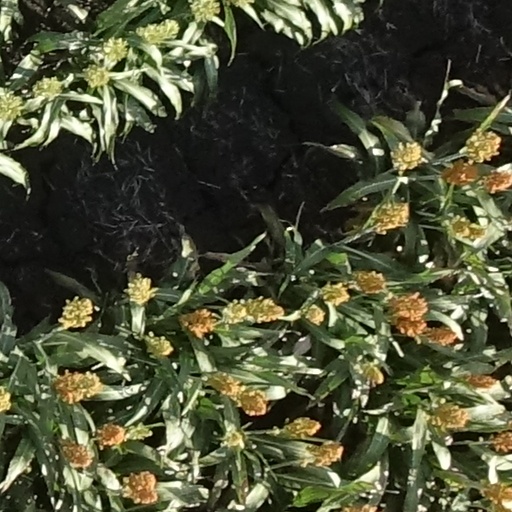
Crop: sorghum